Maelström (film)

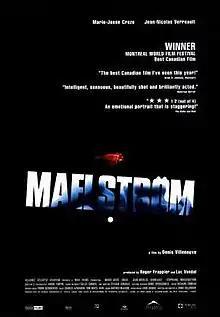
Theatrical release poster

Maelström is a 2000 Canadian absurdist psychological drama film written and directed by Denis Villeneuve. It stars Marie-Josée Croze as a depressed young businesswoman who becomes romantically involved with the son of a man she killed in a hit-and-run accident. Employing fantasy and comedic elements, "Maelström" is narrated by a talking fish.